Maize

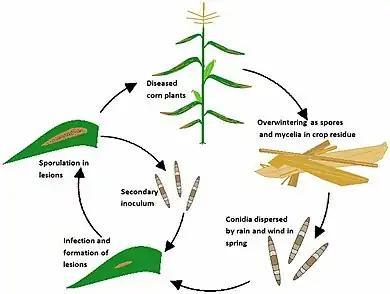
Disease cycle of Northern corn leaf blight

Many pests can affect maize growth and development, including invertebrates, weeds, and pathogens.